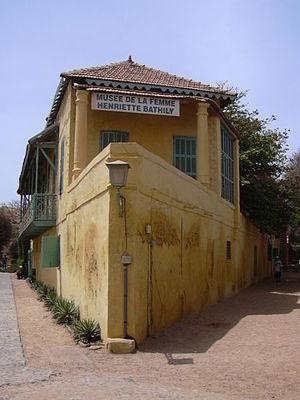
Victoria Albis fut l'une des plus célèbres signares du XVIIIᵉ siècle, aux côtés d'Anne Pépin, Cathy Louette ou sa fille Hélène Aussenac.
Le musée de la Femme Henriette-Bathily est une institution sénégalaise fondée d'après un projet conçu dès 1987 par le cinéaste Ousmane William Mbaye et lancée en juin 1994 sous la direction d'Annette Mbaye d'Erneville. Situé jusqu'en 2014 sur l'île de Gorée, face à la Maison des Esclaves, il est transféré à Dakar, dans une des coupoles de la place du Souvenir africain et de la Diaspora en 2015, après deux ans de fermeture. Il est dédié aux Sénégalaises d'hier et d'aujourd'hui et à leur histoire.